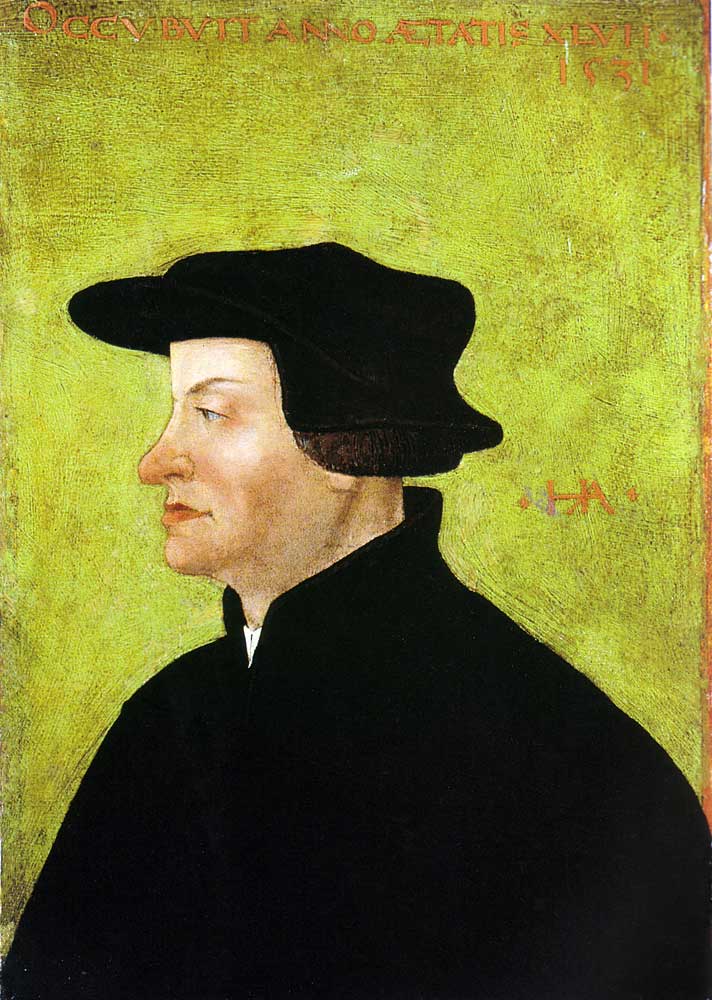
ฮุลดริช ซวิงลี

ไฟล์:Ulrich-Zwingli-1.jpg|thumb|right|ฮุลดริช ซวิงลี
ฮุลดริช ซวิงลี การออกเสียง Ulrich Huldrych Zwingli (Huldrych Zwingli How to Pronounce Zwingli; 1 มกราคม ค.ศ. 1484 — 11 ตุลาคม ค.ศ. 1531) หรือ อุลริช ซวิงลี (Ulrich Zwingli) How to Pronounce Ulrich Zwingli เป็นศิษยาภิบาลและนักเทววิทยาศาสนาคริสต์ชาวสวิส ผู้นำในคริสตจักรปฏิรูป|การปฏิรูปศาสนาฝ่ายโปรเตสแตนต์ในสวิตเซอร์แลนด์
==ประวัติ==
ฮุลดริช ซวิงลี เกิดในครอบครัวชาวนาที่เมืองวิลท์เฮาส์ ทางตะวันออกเฉียงเหนือของสมาพันธรัฐสวิสเก่า (ปัจจุบันคือประเทศสวิตเซอร์แลนด์) โดยเป็นบุตรคนที่ 3 จากจำนวนพี่น้อง 9 คน หลังเรียนจบจากมหาวิทยาลัยเวียนนาและมหาวิทยาลัยบาเซิล ซวิงลีก็บวชเป็นศิษยาภิบาล และย้ายไปอยู่ที่เมืองไอน์ซีเดิลน์ ที่นั่นเองที่เขาเริ่มได้รับอิทธิพลทางความคิดจากงานเขียนของอีราสมุส
ต่อมา ซวิงลีก็ย้ายไปดำรงตำแหน่งศิษยาภิบาลประจำโบสถ์กรอสมึนสเตอร์ในซูริก และเริ่มเผยแพร่แนวคิดในการปฏิรูปศาสนา เปิดโปงการทุจริตในหมู่บาทหลวง ลบล้างความเชื่อที่ว่าศีลล้างบาป|พิธีล้างบาปและศีลมหาสนิท|พิธีศีลมหาสนิทเป็นศีลศักดิ์สิทธิ์ ทำให้ประชาชนจำนวนมากหันมาสนับสนุนเขา แต่ซวิงลีก็ถูกชาวโรมันคาทอลิกเช่นกัน ในช่วงเวลานั้นเอง ซวิงลีได้พบปะกับมาร์ติน ลูเทอร์ ซึ่งเป็นผู้นำการปฏิรูปศาสนาอีกท่านหนึ่ง Colloquy of Marburg
ความขัดแย้งของทั้งสองกลุ่มทวีความรุนแรงขึ้นเรื่อย ๆ จนในที่สุด กลุ่มนักรบคาทอลิกก็ปะทะกับกลุ่มนักรบโปรเตสแตนต์ในสงครามคัพเพิลครั้งที่สอง ซวิงลีเสียชีวิตในสนามรบ และร่างของเขาถูกกลุ่มนักรบคาทอลิกนำไปเผาในฐานะบุคคลนอกรีต The battle of Kappel 1531, and a brother clash
==ดูเพิ่ม==
* โปรเตสแตนต์
* การปฏิรูปศาสนาฝ่ายโปรเตสแตนต์
* ยัน ฮุส
* ฌ็อง กาลแว็ง
==อ้างอิง==
== แหล่งข้อมูลอื่น ==
*
หมวดหมู่:นักเทววิทยาศาสนาคริสต์
หมวดหมู่:นักปรัชญาชาวสวิส
หมวดหมู่:บุคคลจากรัฐซังคท์กัลเลิน